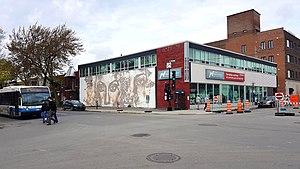
Le Cégep Marie-Victorin est un collège d'enseignement général et professionnel situé au nord-est de l'Île de Montréal. Il a été nommé en l'honneur du Frère Marie-Victorin.